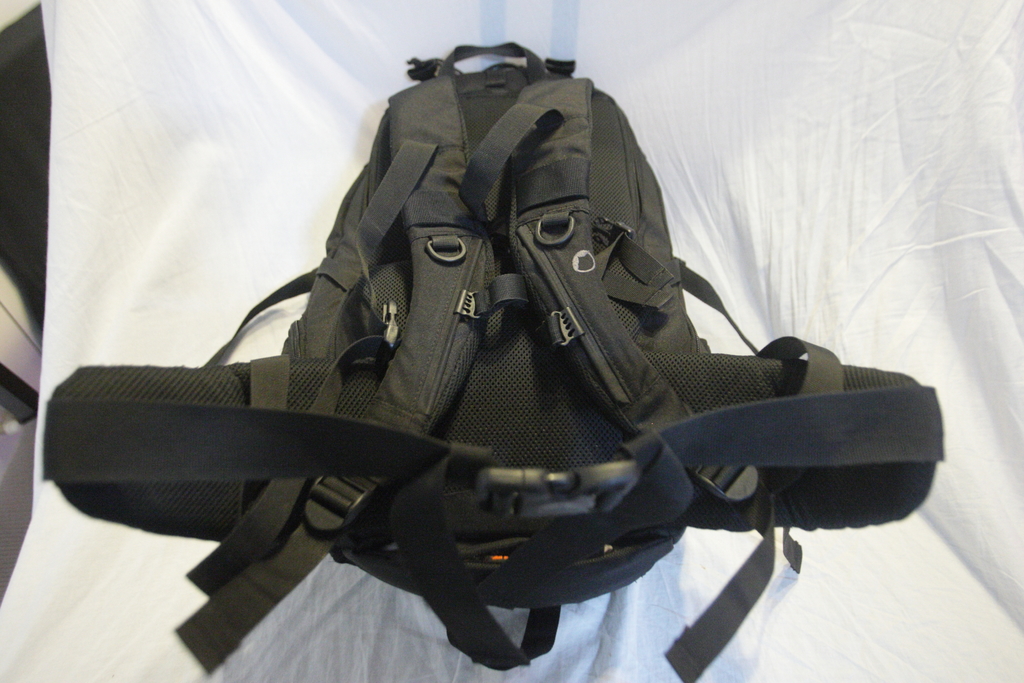
Label: others